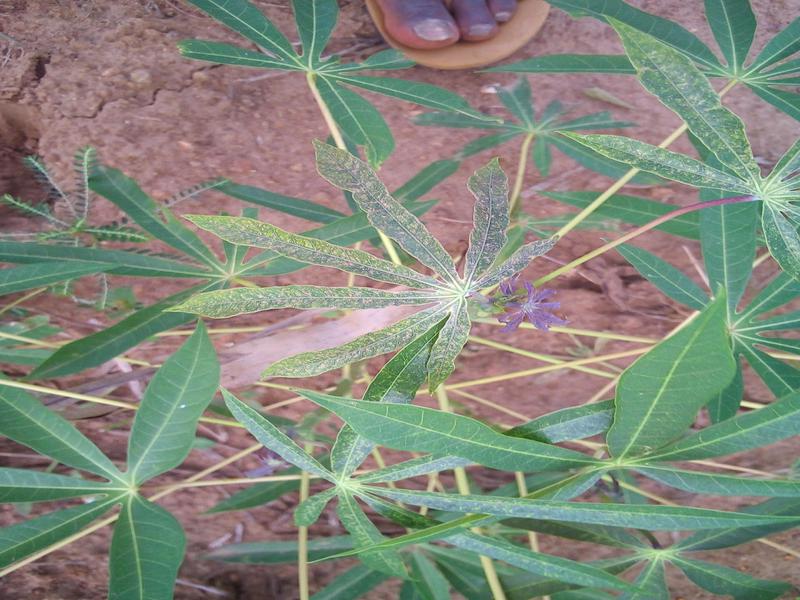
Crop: cassava
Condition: green_mottle